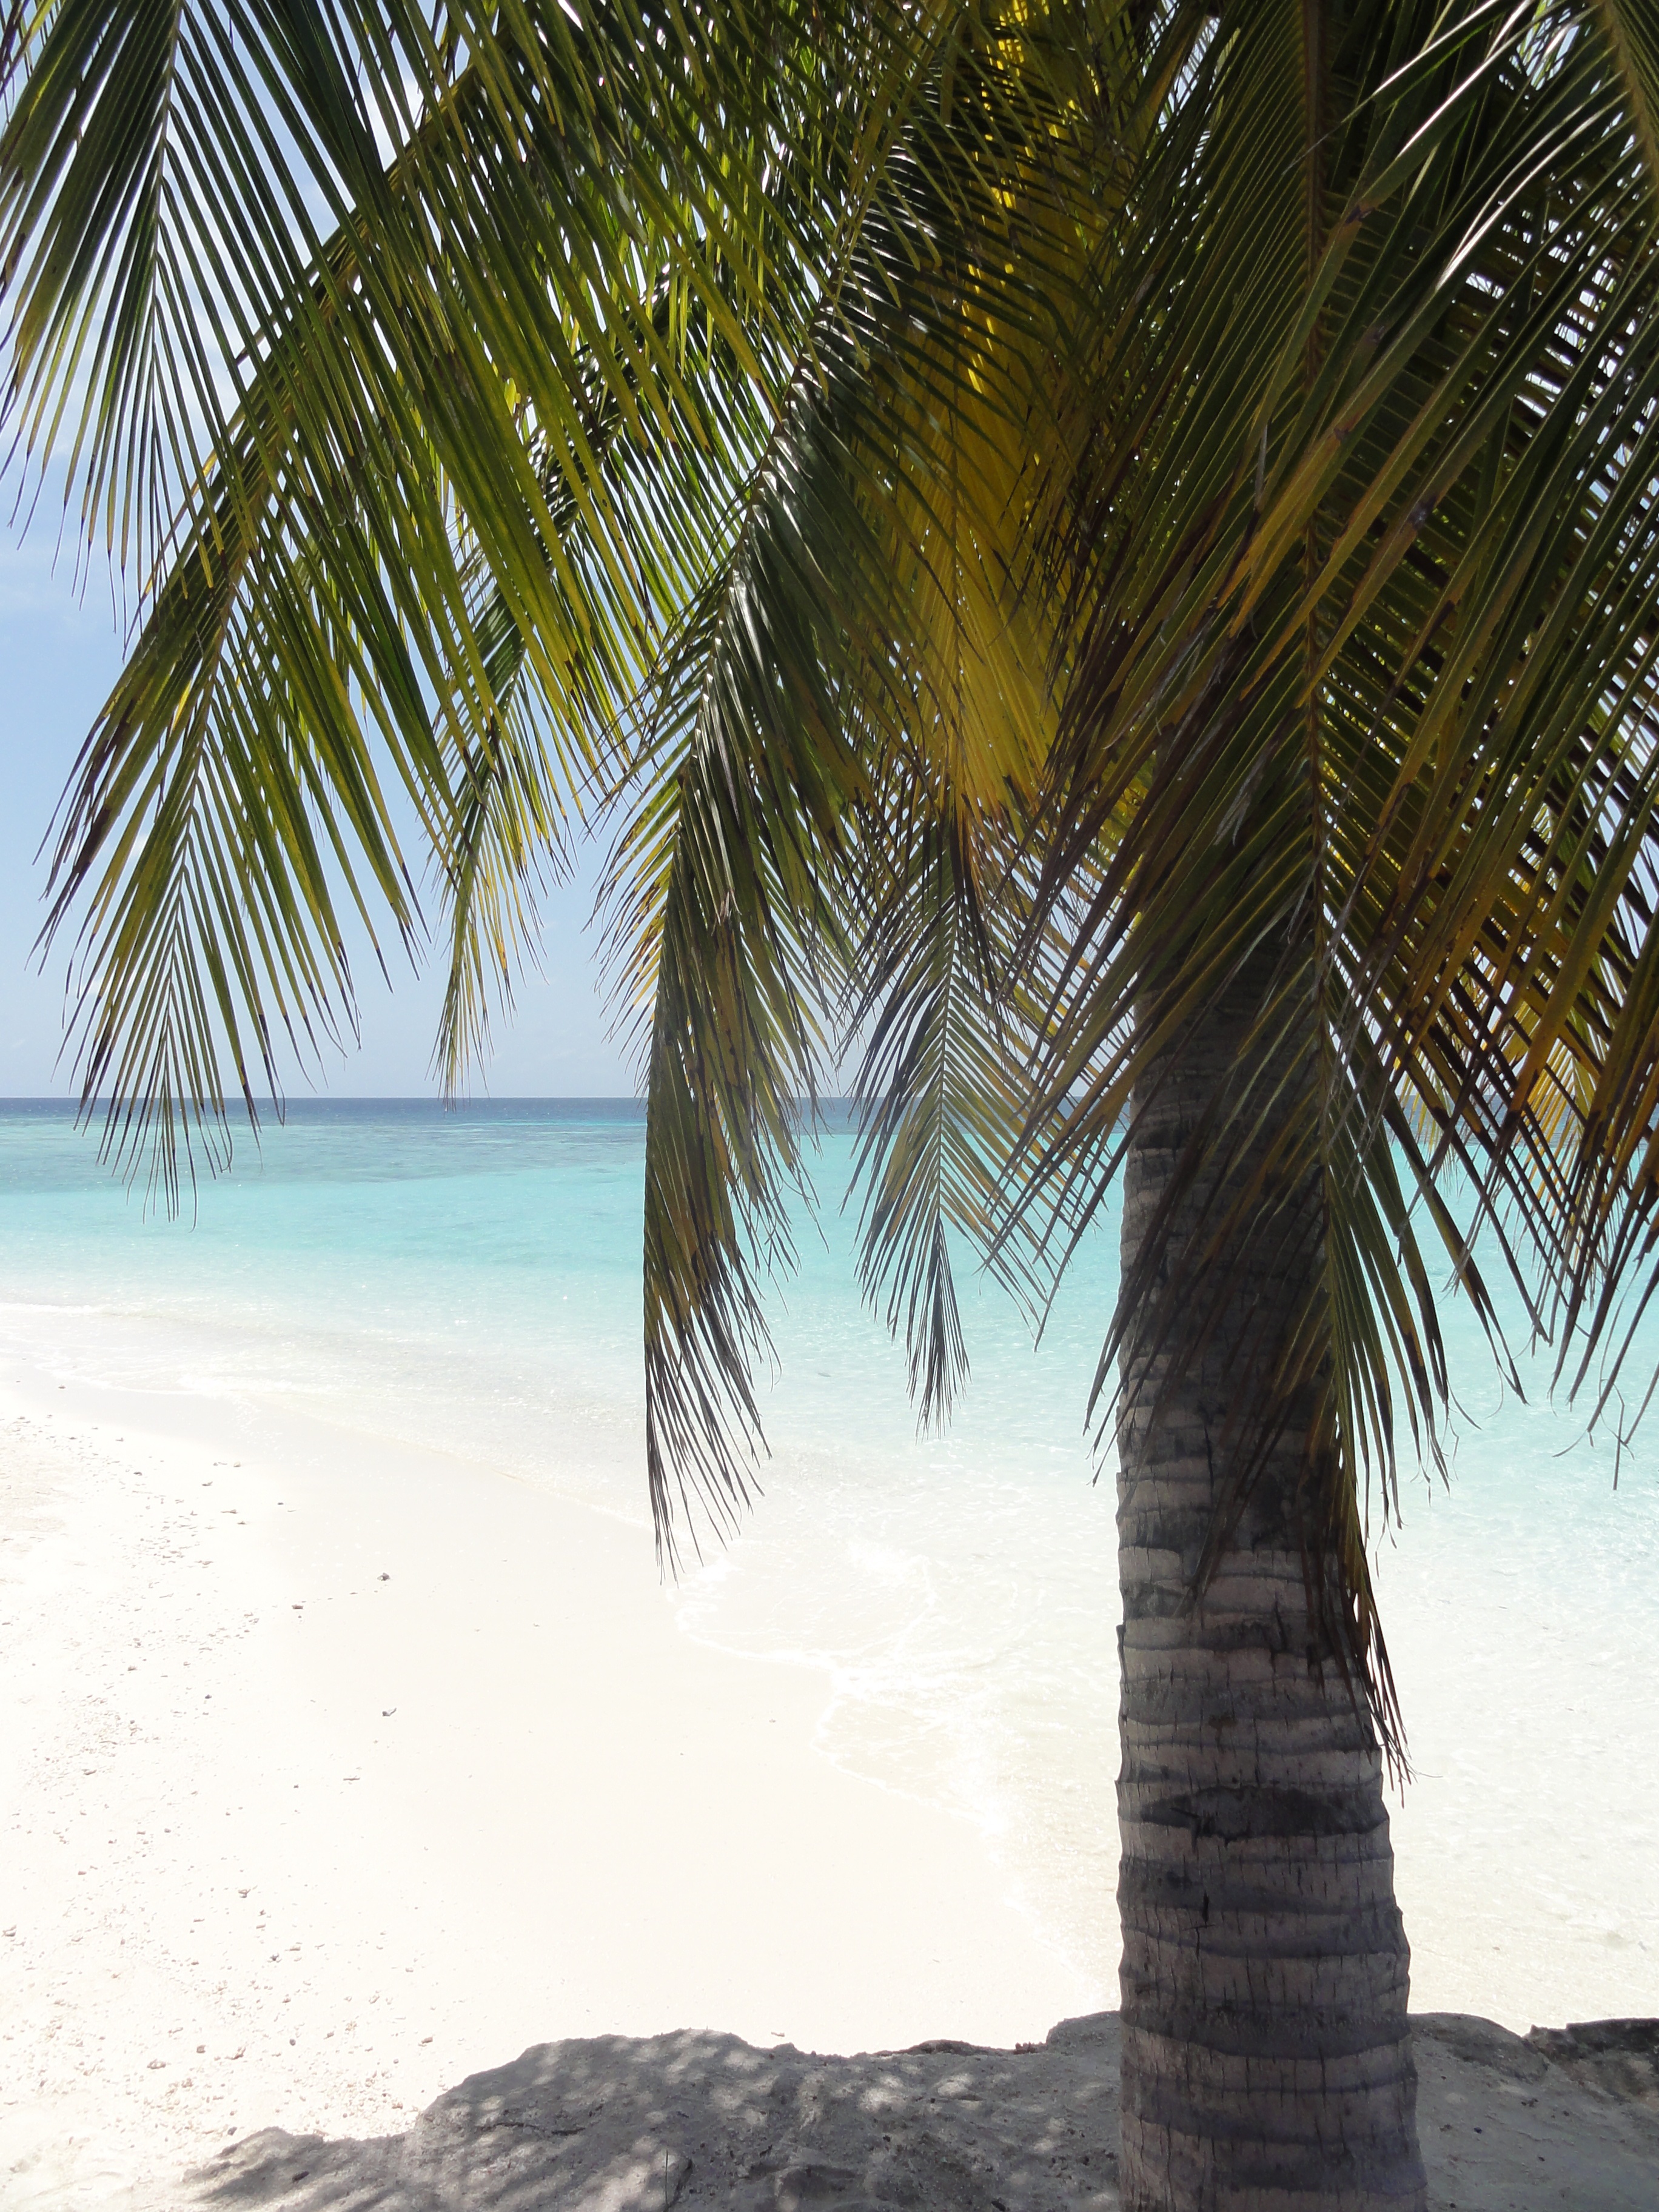
beach, sea, tree, sand, ocean, plant, sky, sun, sunlight, summer, travel, paradise, palm, tropical, holiday, island, caribbean, tropics, maldives, indian ocean, sand beach, beautiful beach, south sea, dream holiday, date palm, atoll, woody plant, arecales, palm family